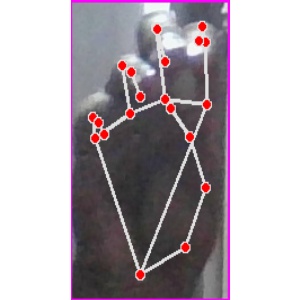
अक्षर: ङ